Maramon Convention

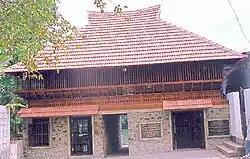
Kadavil Malika

They met at the Kadavil Malika belonging to Chempakasseril Kadavil Abraham and Chempakasseril Kadavil Mathuchen (1860 - 1897). This house at Kallissery near Chengannur was built by their grandfather Unnittan Kathanar (1767 - 1852) and his son Abraham Kathanar (1822 - 1884) also known as Kadavil Achen, in the early 19th century. "(The Kadavil Malika was reclaimed by the Malankara Marthoma Syrian Church church and renovated on 10 September 2005.)"